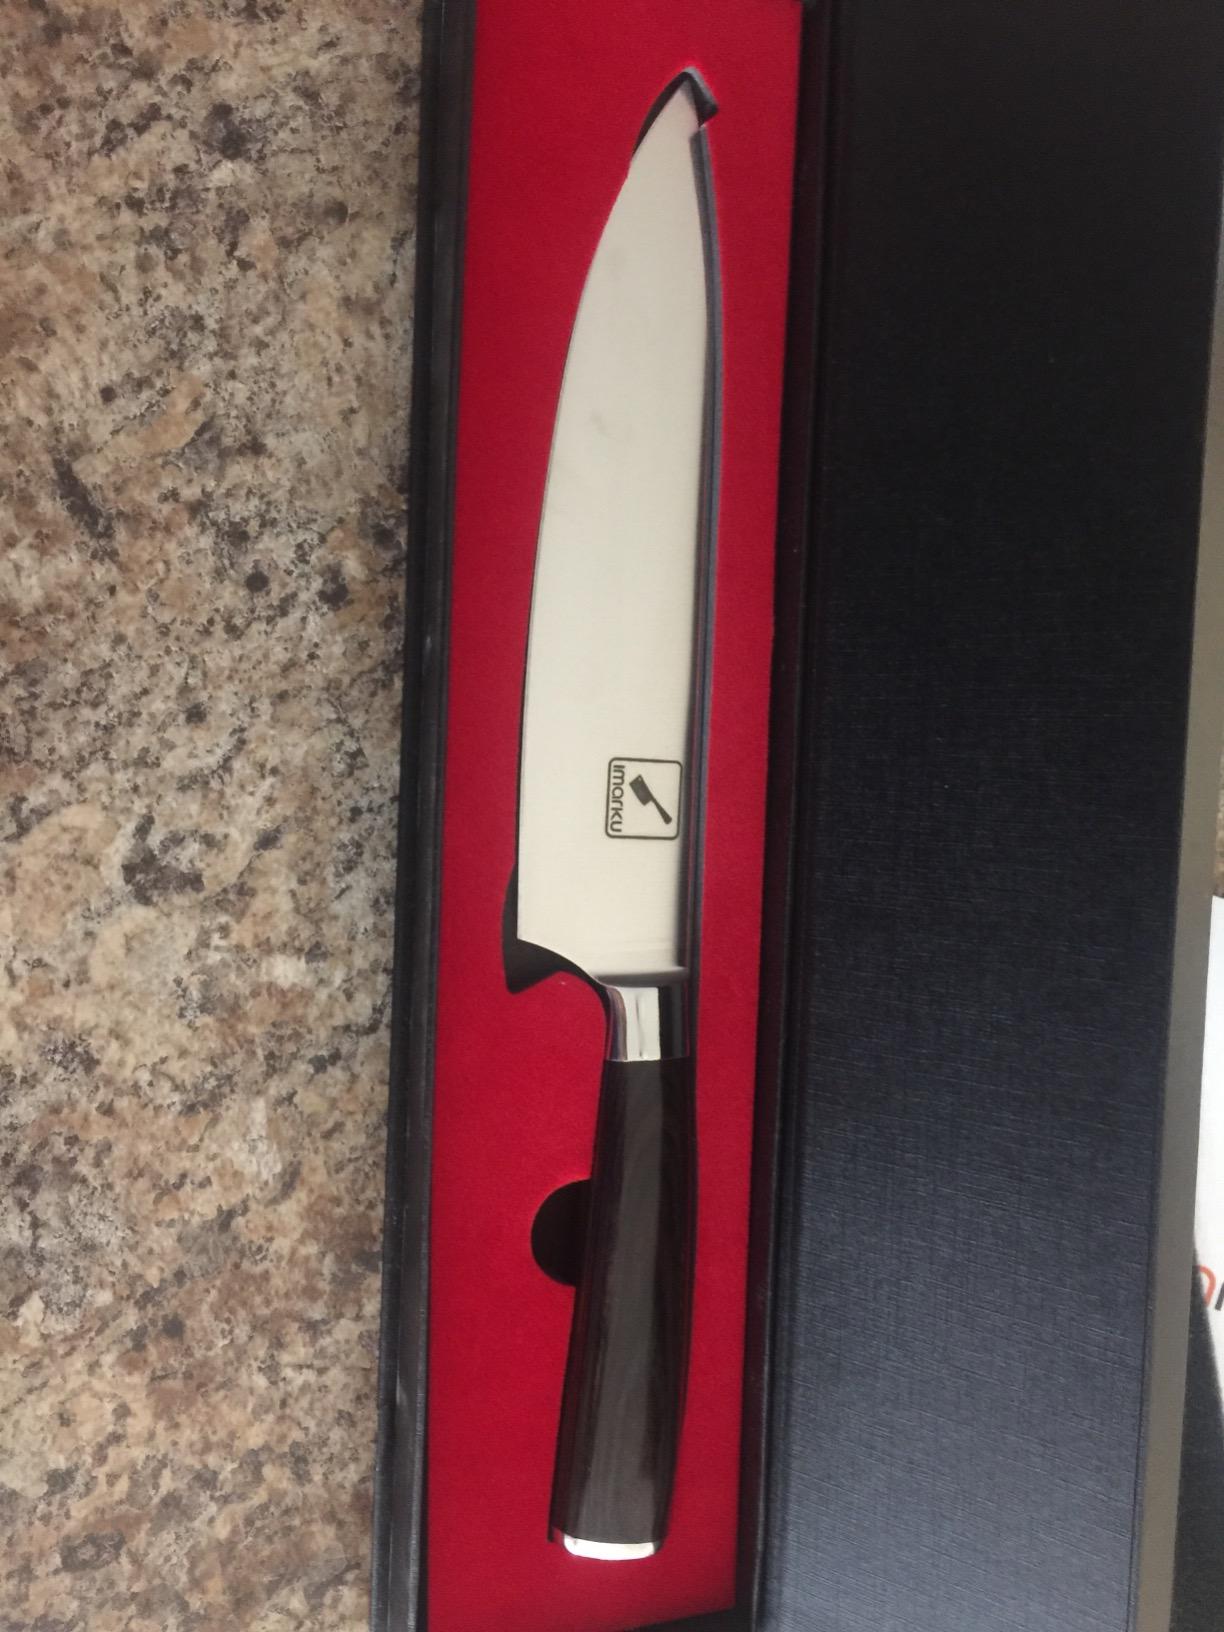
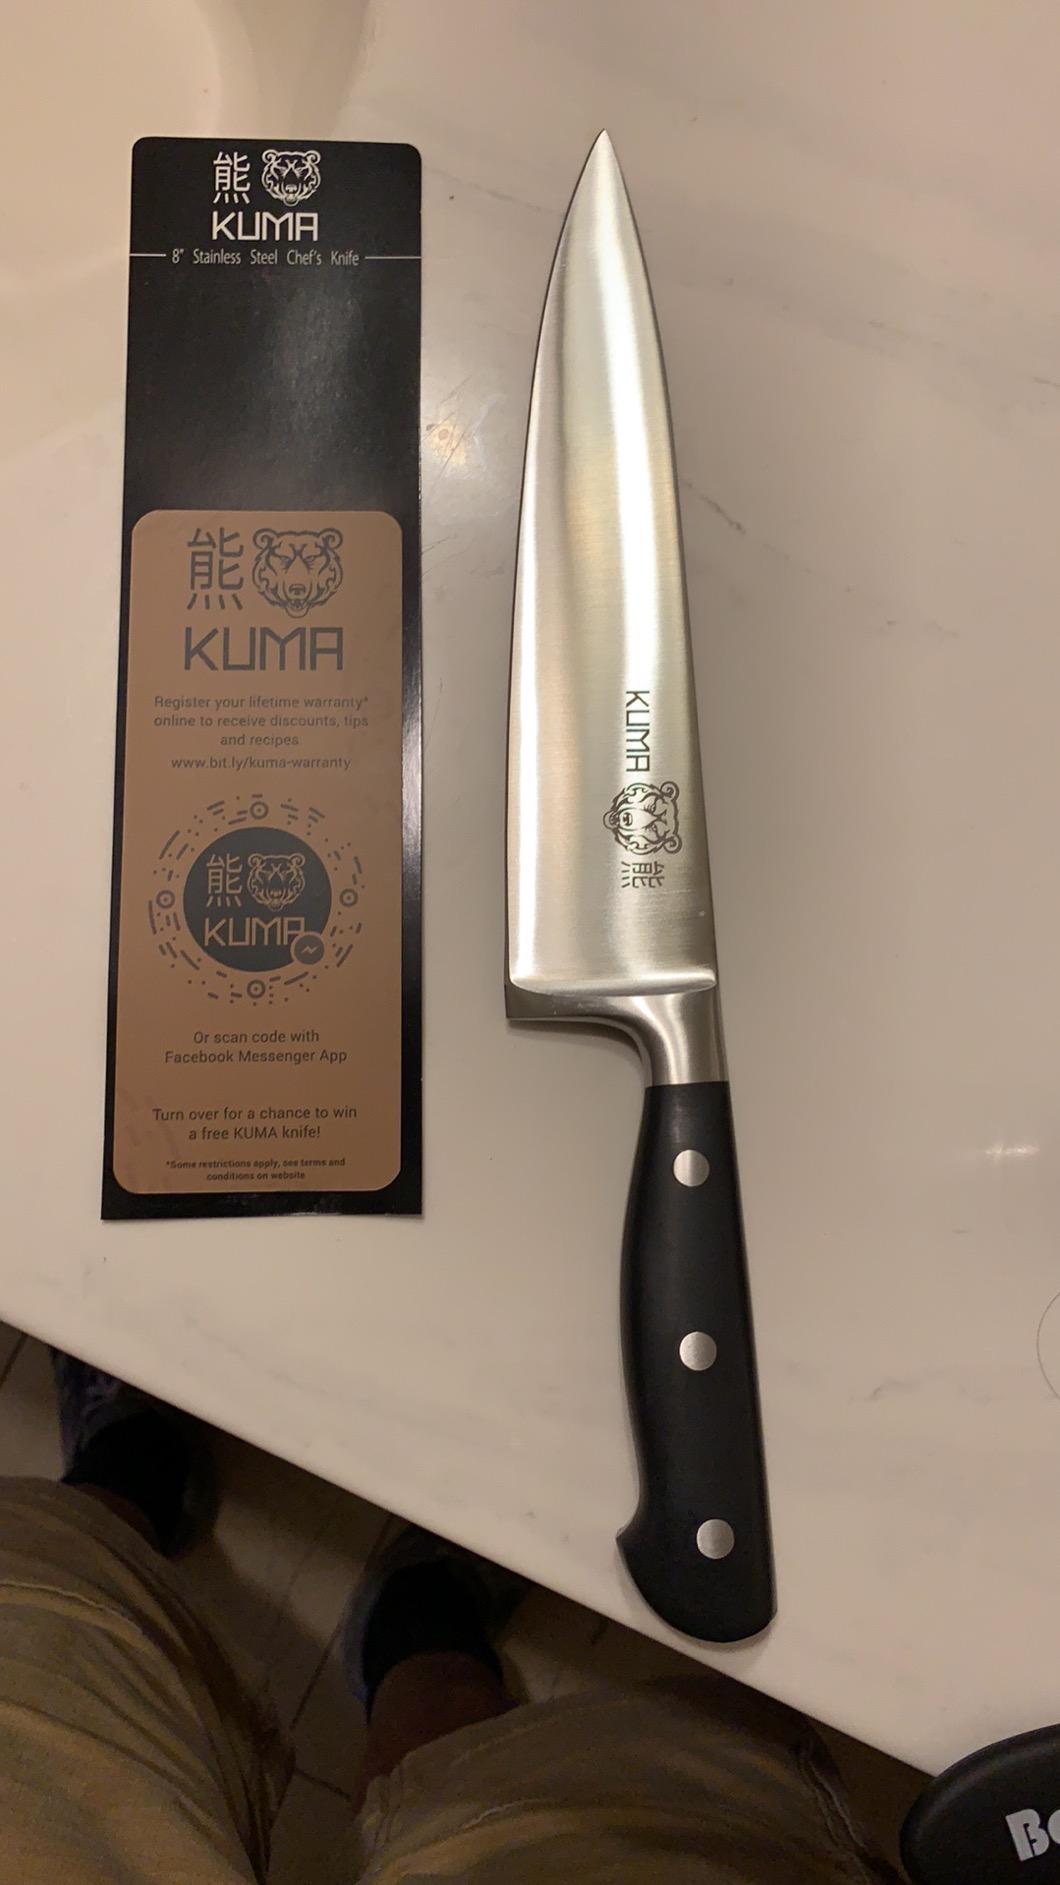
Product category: items_knife
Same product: no